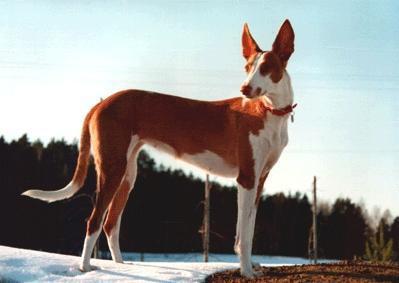
Ibizan_hound